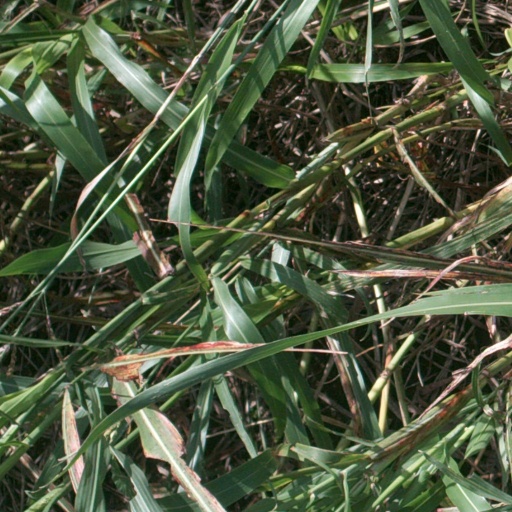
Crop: sorghum